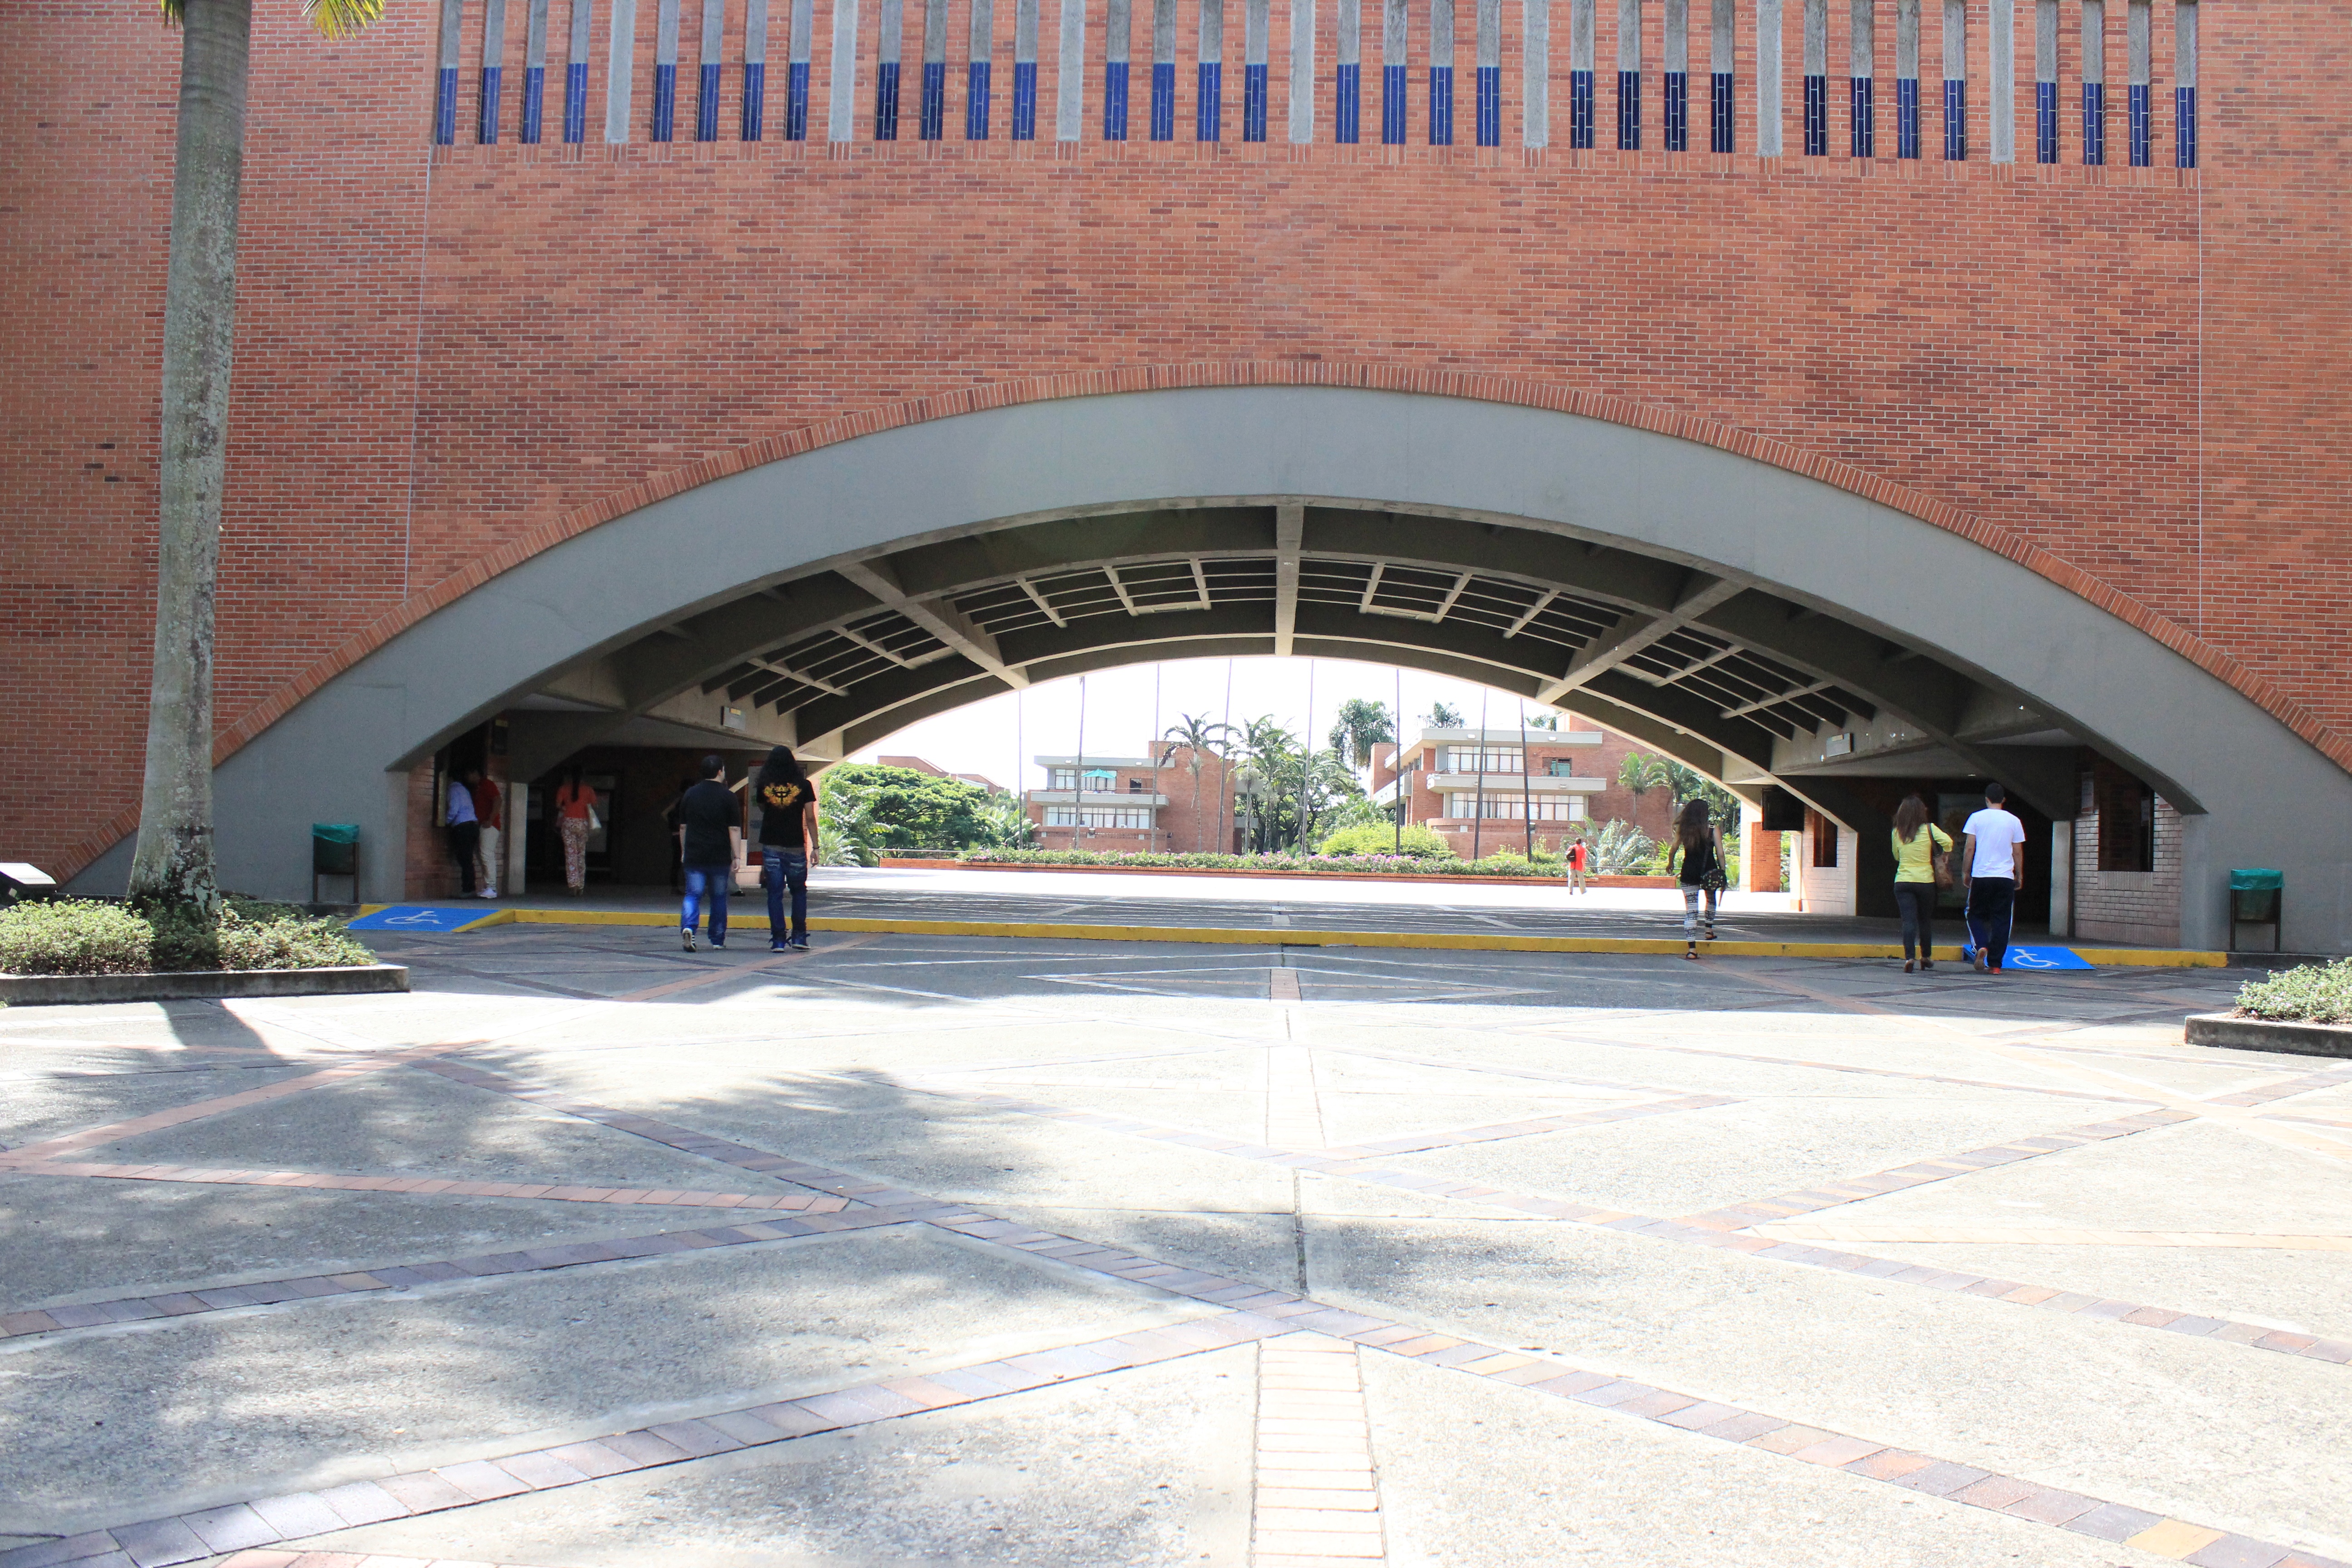
architecture, building, subway, transport, arch, plaza, train station, public transport, metro station, campus, college, colombia, cali, uao, javeriana